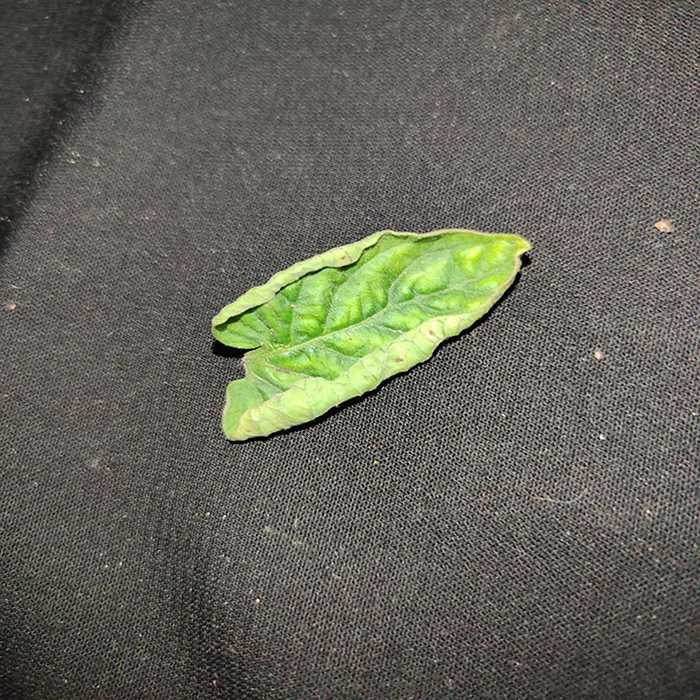
Plant: Tomato
Label: Tomato leaf curl virus